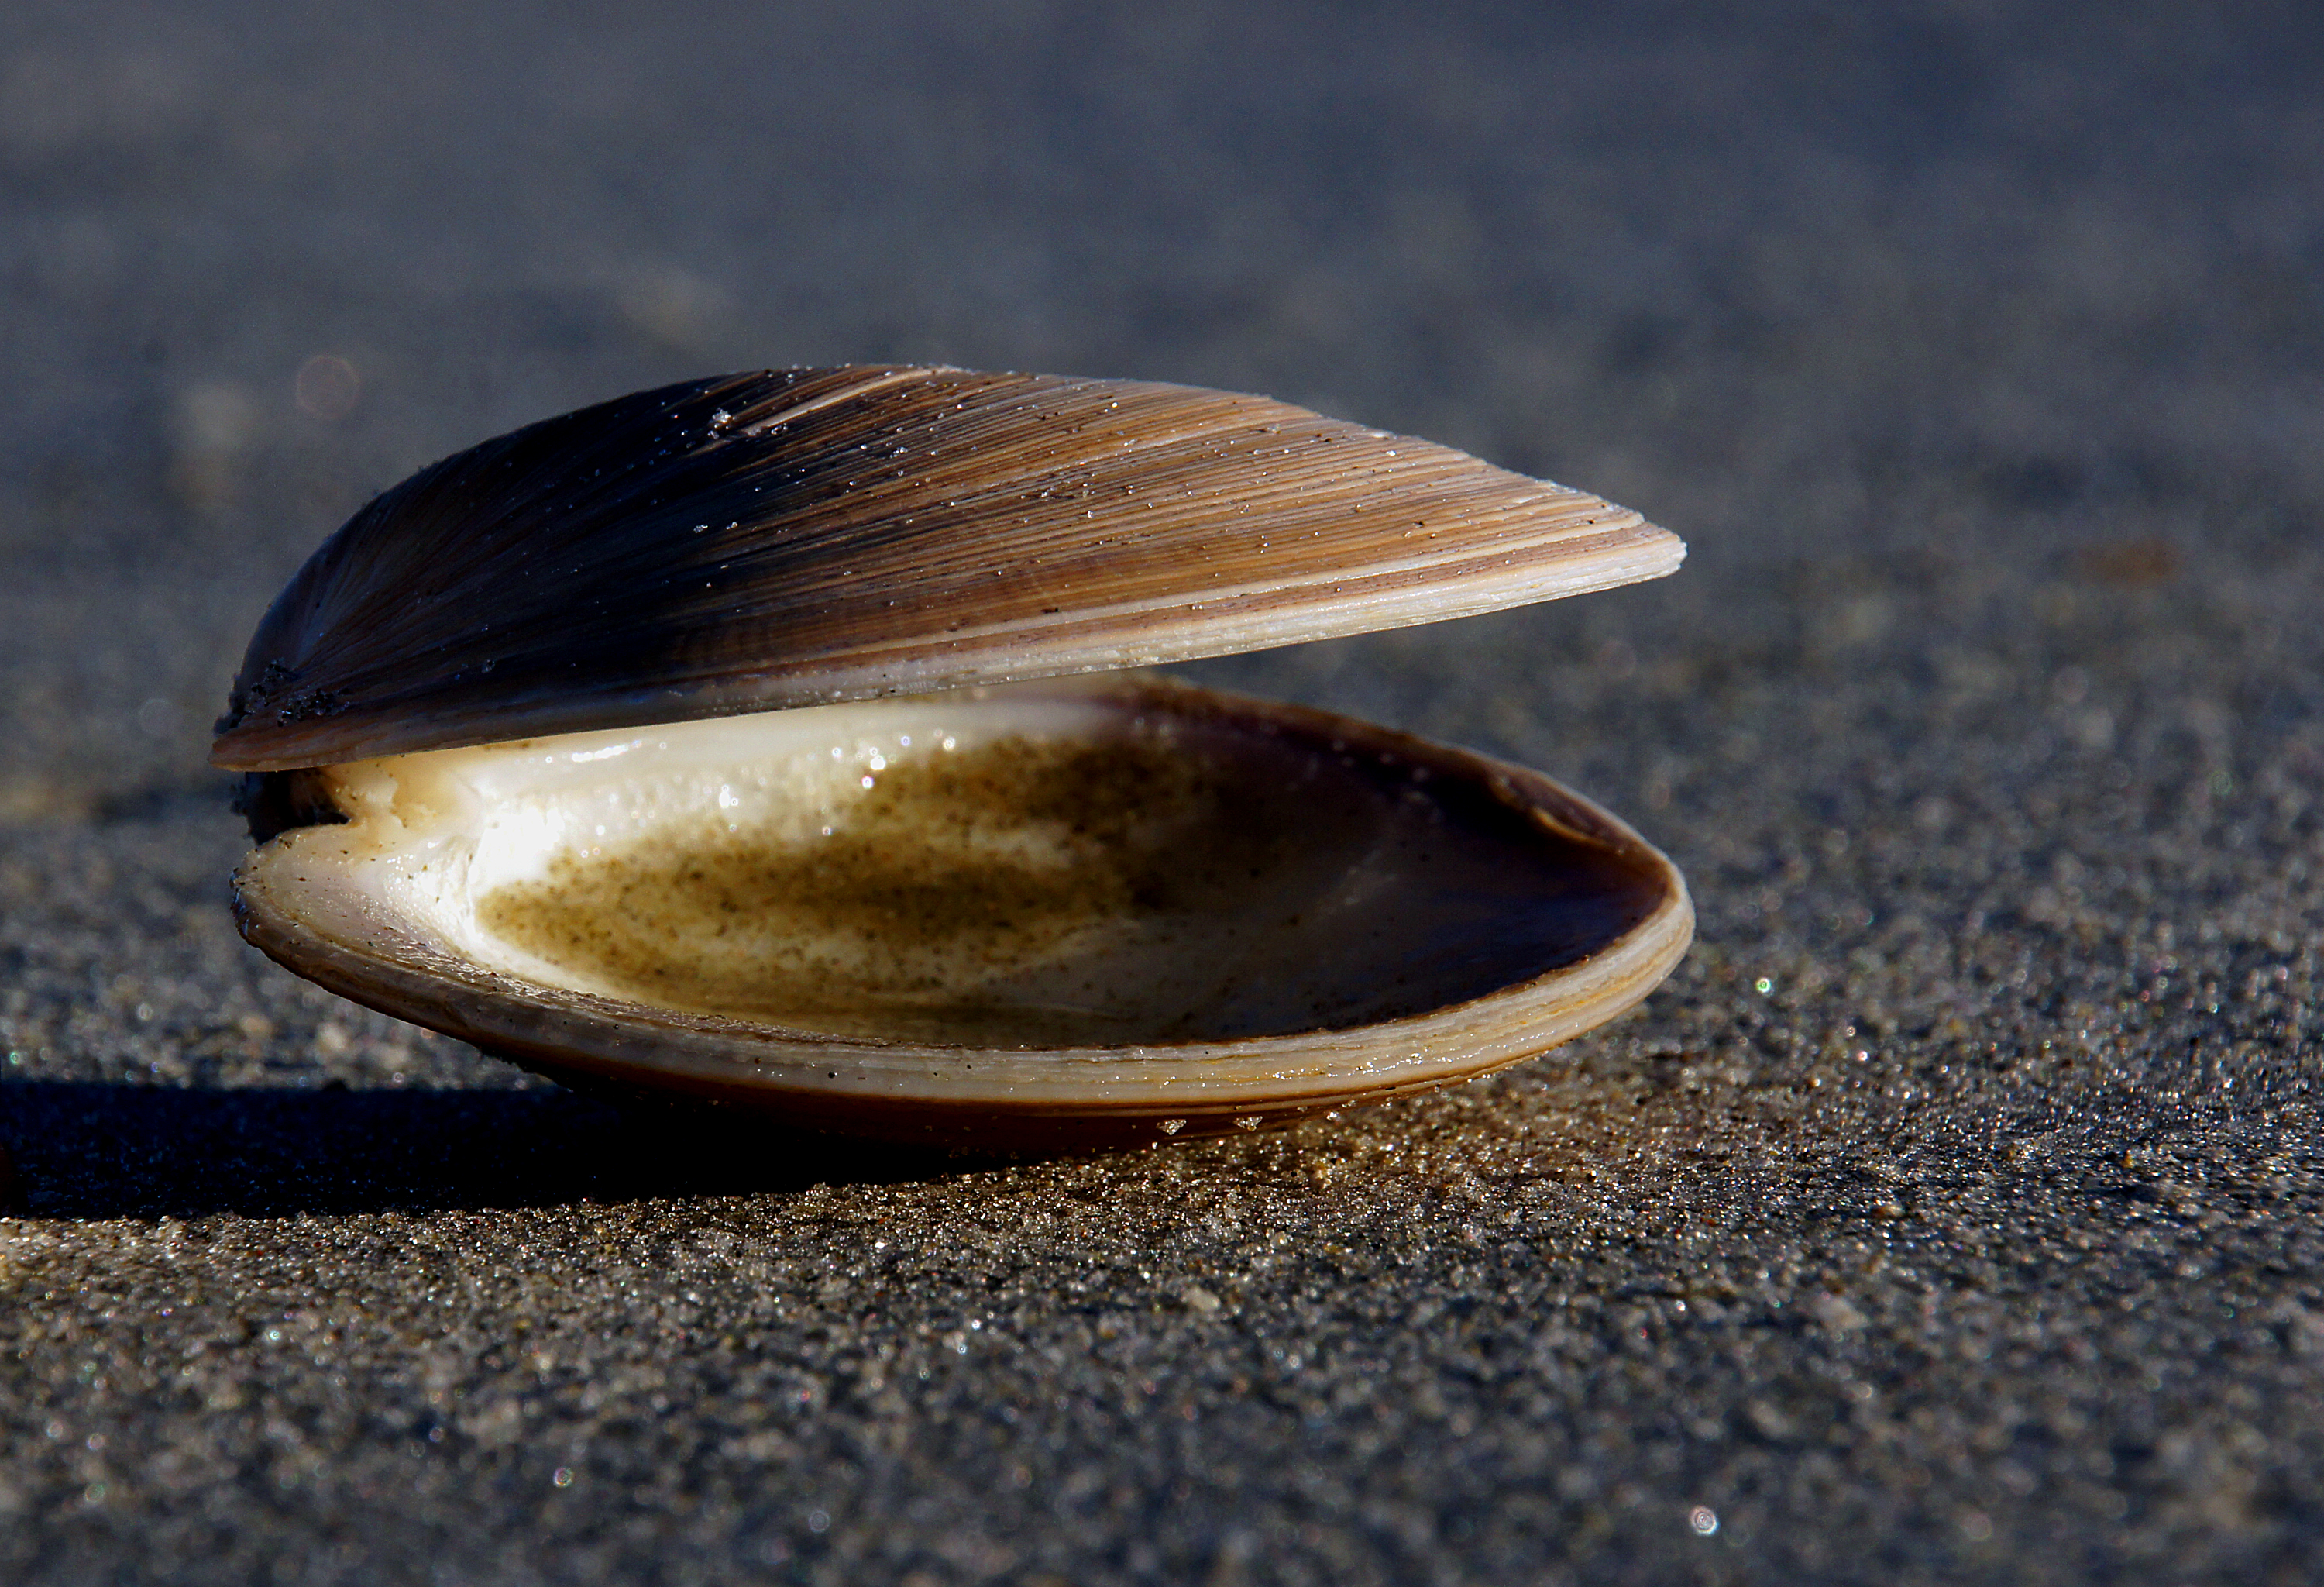
beach, sand, photography, food, seafood, material, invertebrate, seashell, clam, close up, seashells, shells, publicdomain, scallops, cockles, beachart, macro photography, clams oysters mussels and scallops